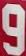
Number: 9